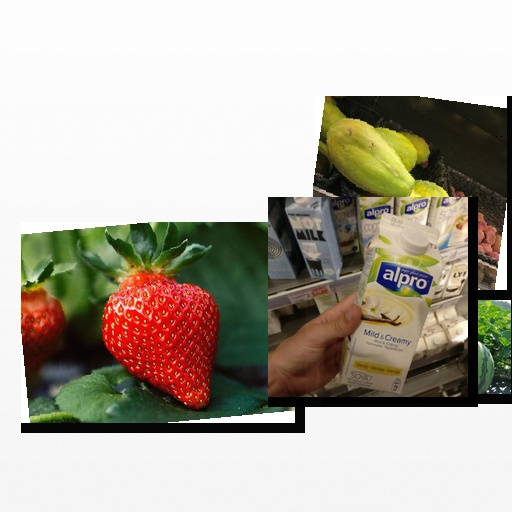
Food items: vanilla_soy_yogurt, strawberry, papaya, watermelon